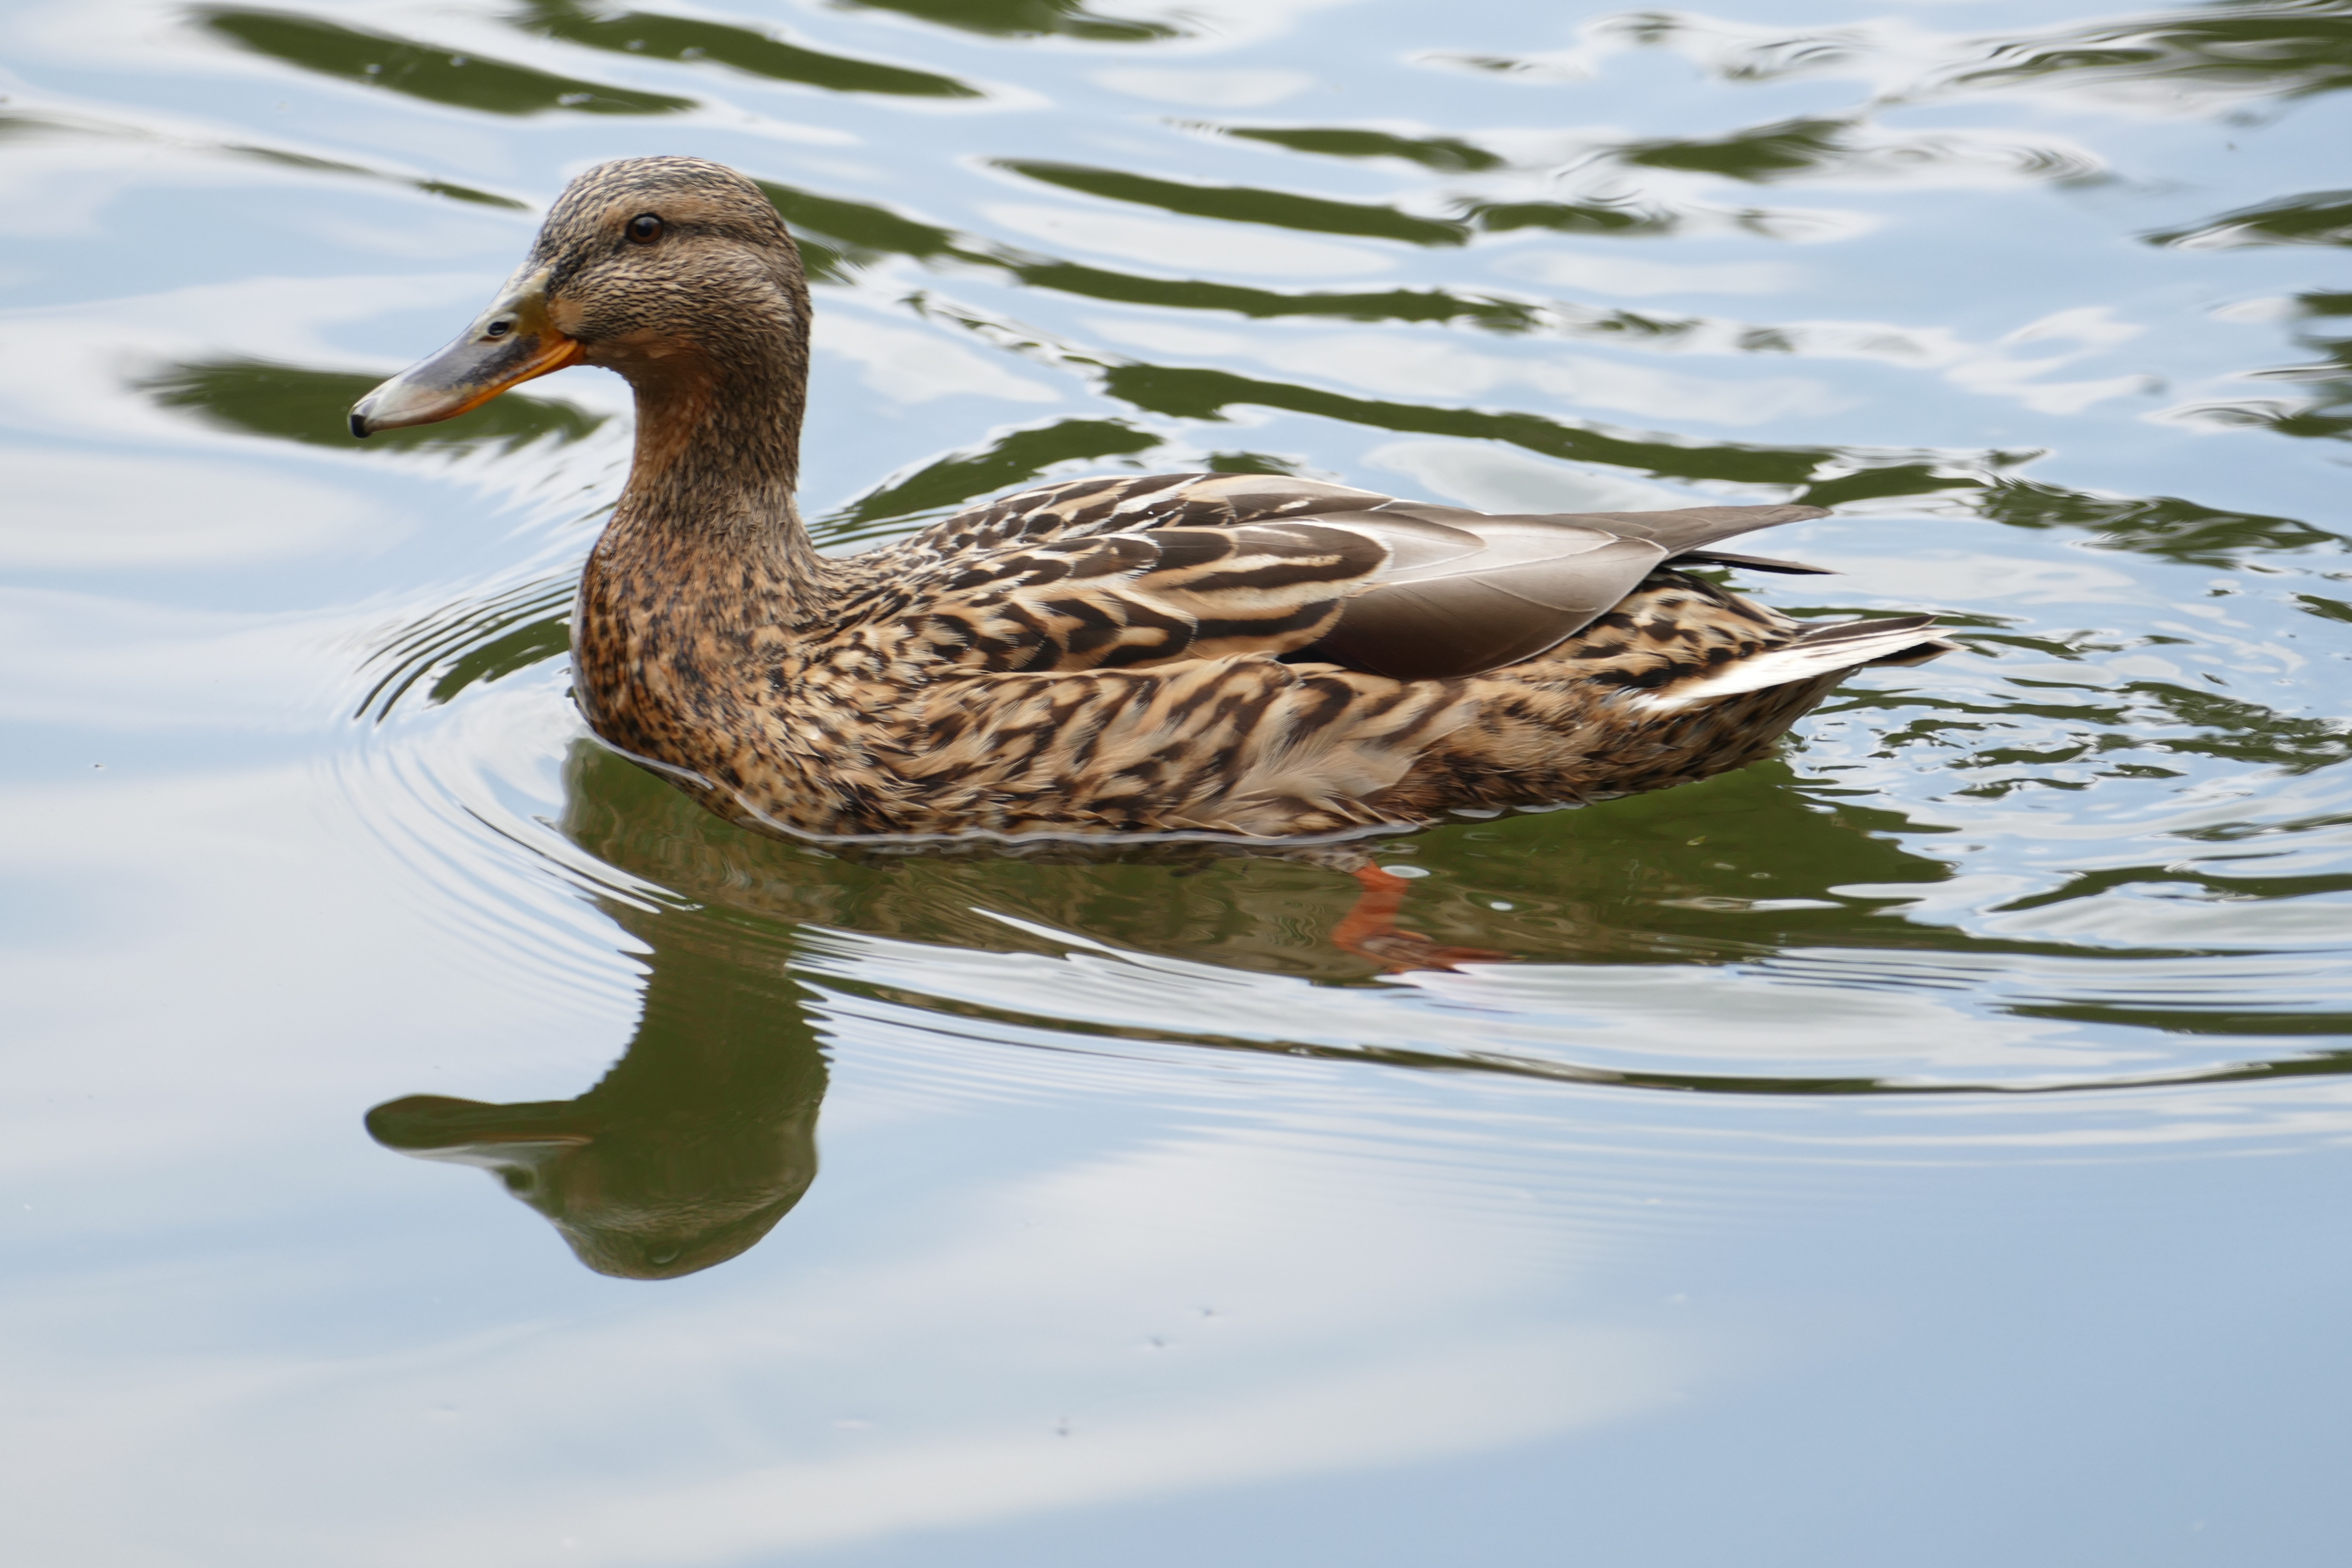
forest, bird, wing, pond, wildlife, beak, fauna, duck, vertebrate, waterfowl, water bird, mallard, shorebird, female mallard, ducks geese and swans